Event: Nepal Earthquake
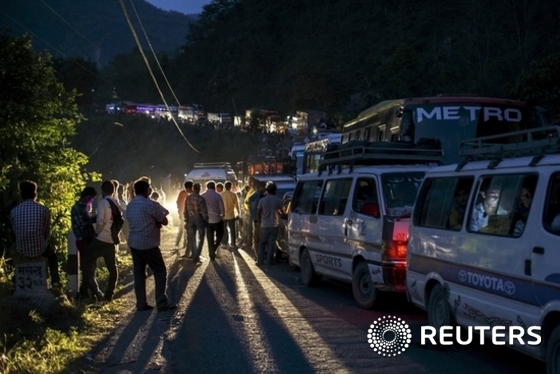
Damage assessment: no_damage